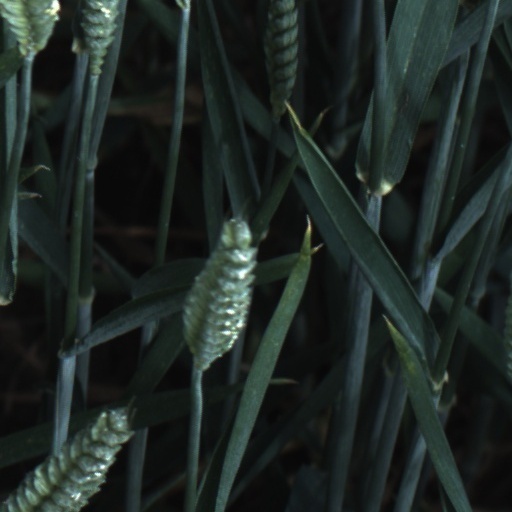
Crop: wheat